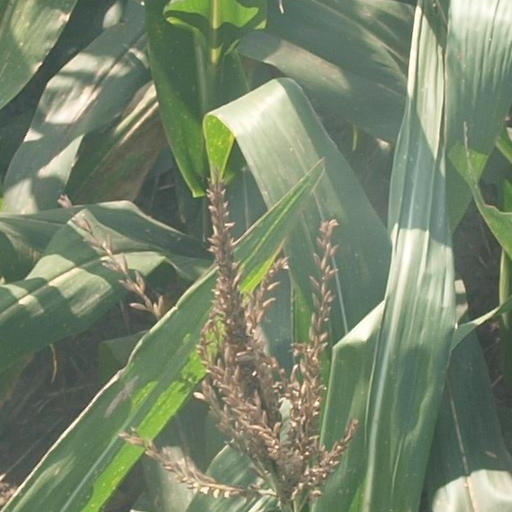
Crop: maize; corn